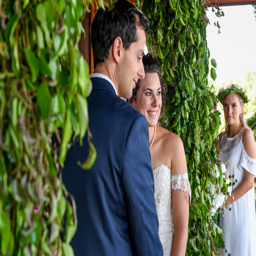
bride and groom at green altar